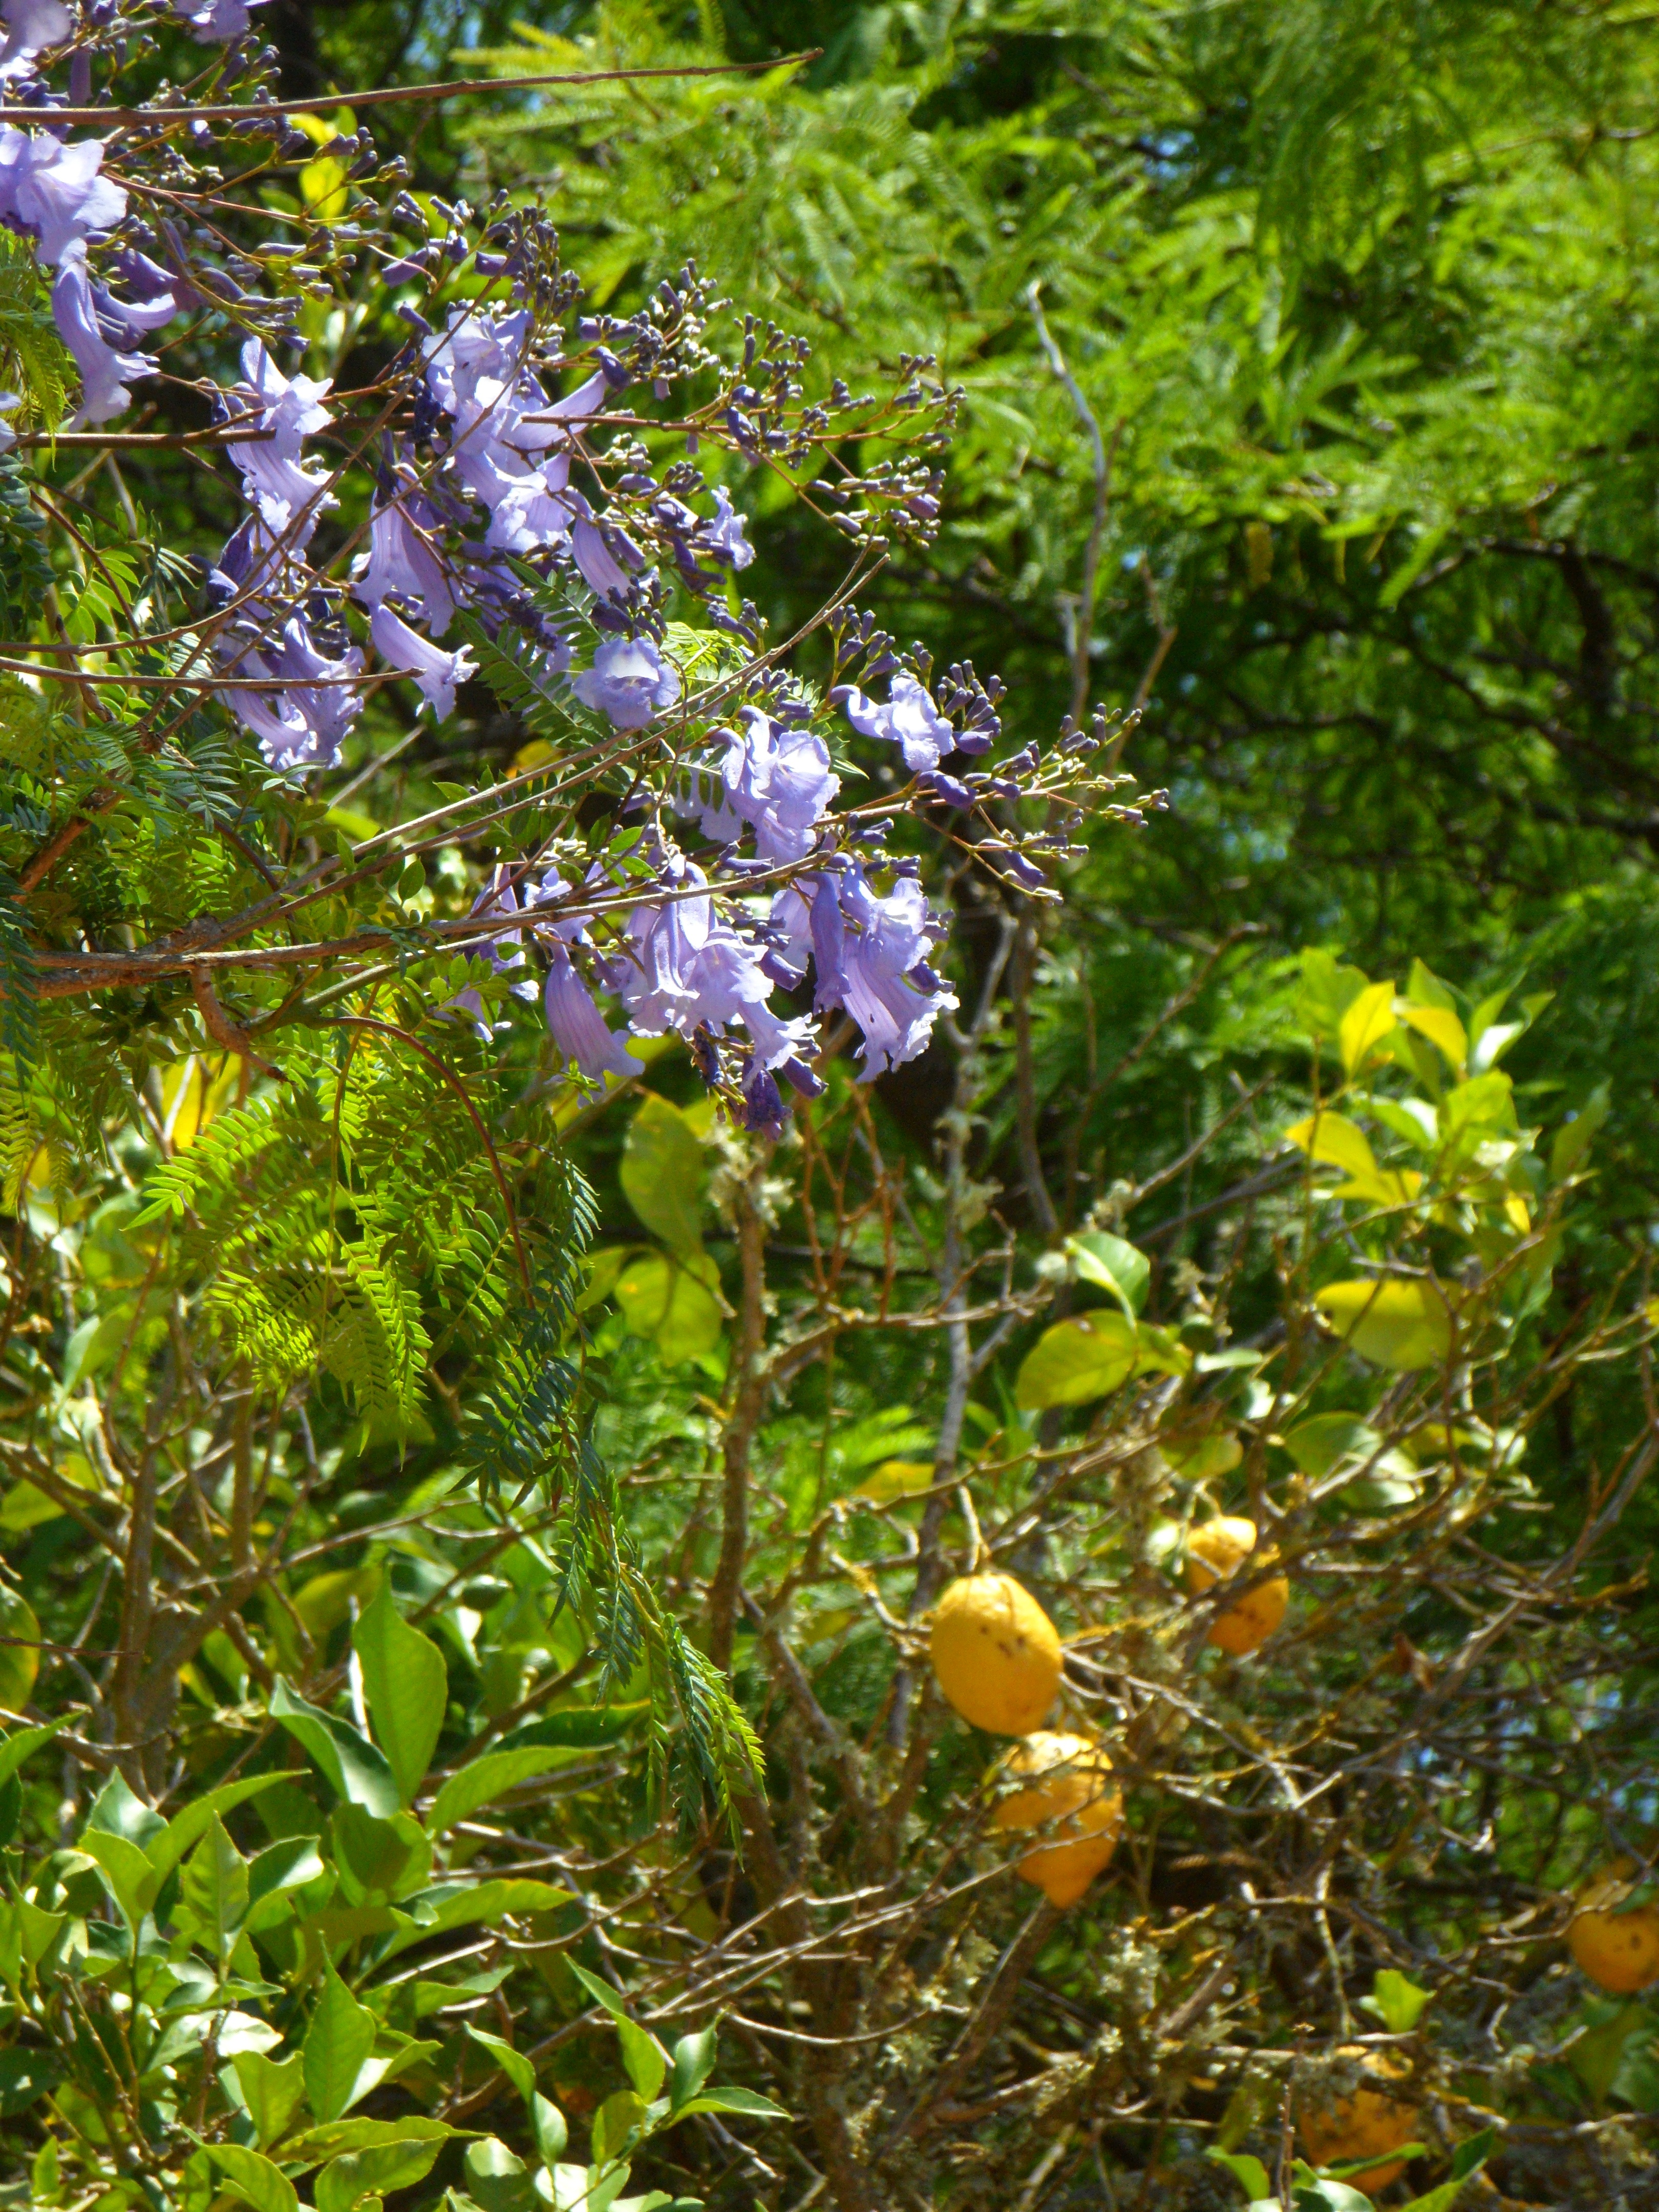
nature, blossom, plant, meadow, leaf, flower, summer, mediterranean, produce, botany, garden, flora, wildflower, lemon tree, shrub, woodland, habitat, flowering plant, jacaranda, natural environment, land plant